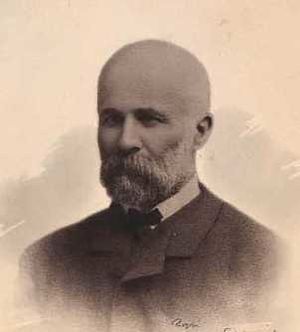
Otto Kalkar
Otto Kalkar (09.Jun.1837-06.Jan.1926), Dansk præst og sprogforsker
Karl Otto Herman Tryde Kalkar var en dansk præst og sprogforsker. Han var søn af Christian Kalkar.